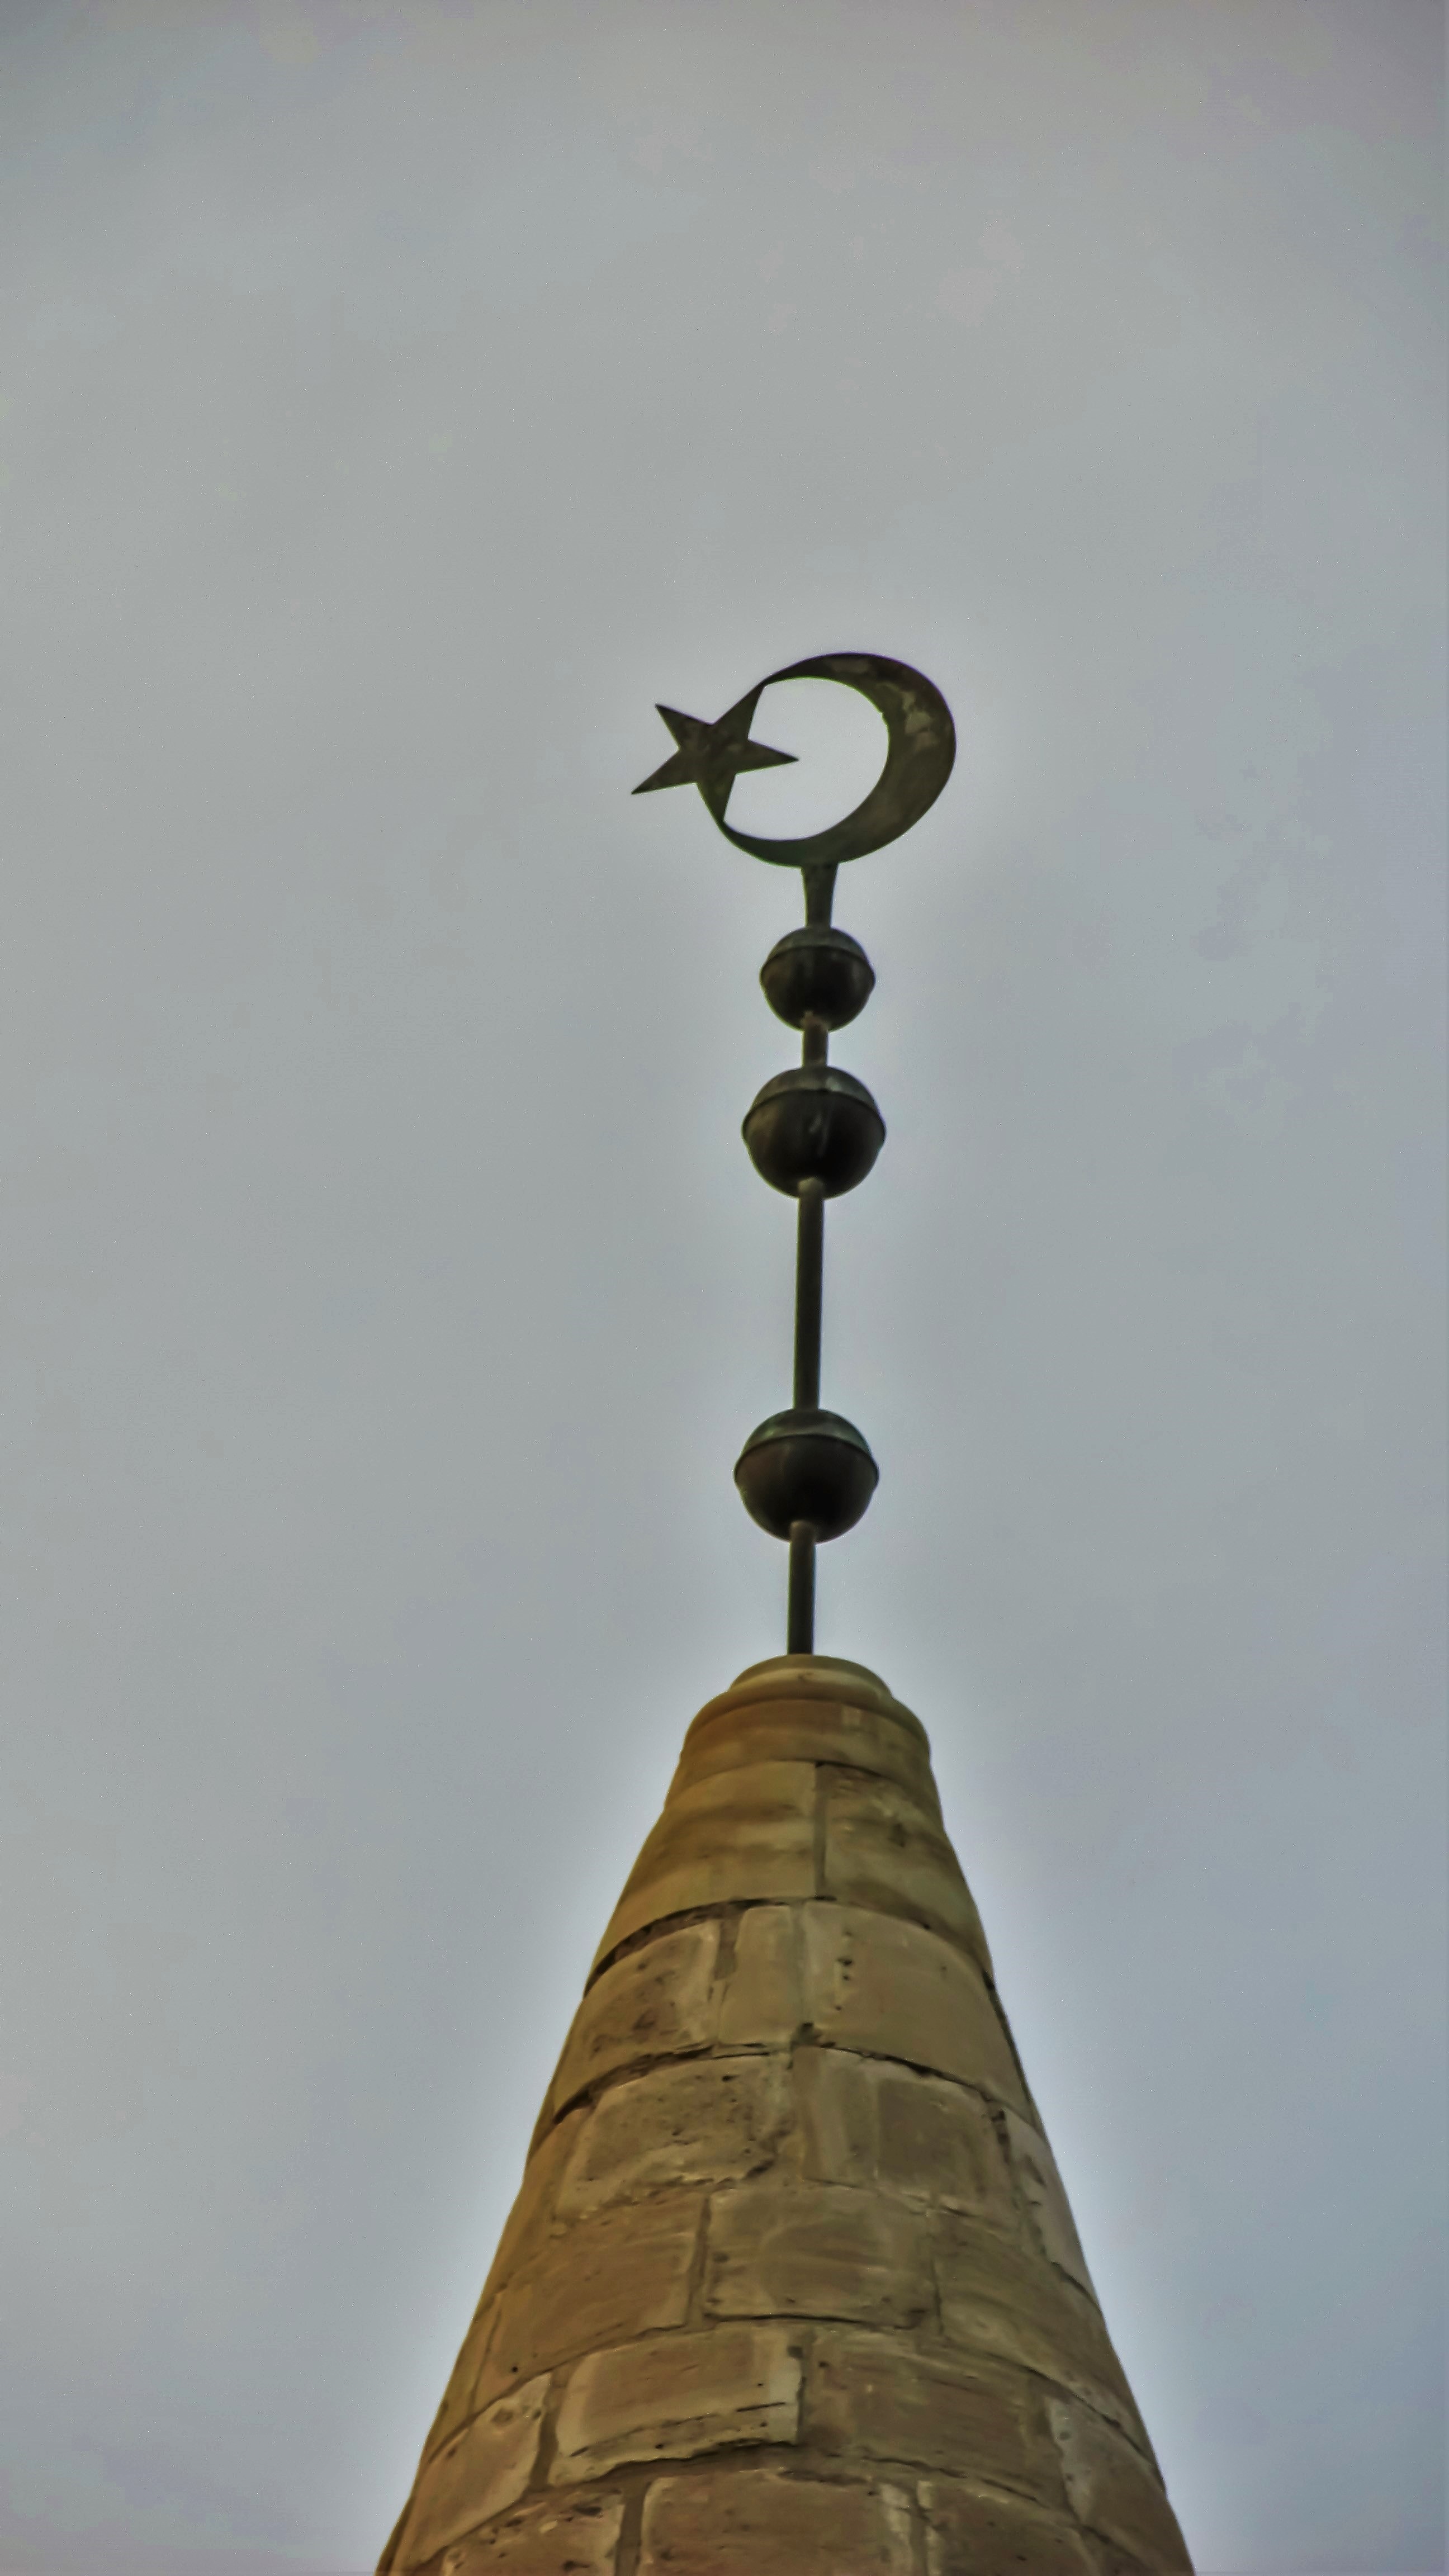
monument, street light, lighting, sculpture, art, light fixture, mosque, islam, minaret, ottoman, islamic